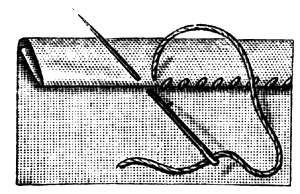
L’ourlet est le bord inférieur d'un vêtement. Il se réalise en cousant le tissu après l'avoir replié sur lui-même à l'intérieur du vêtement.